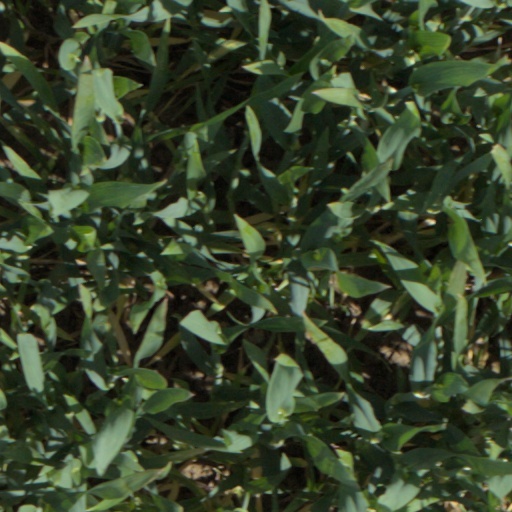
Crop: wheat